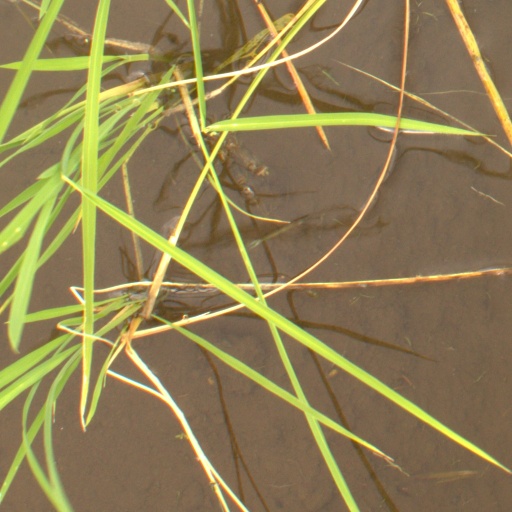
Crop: rice